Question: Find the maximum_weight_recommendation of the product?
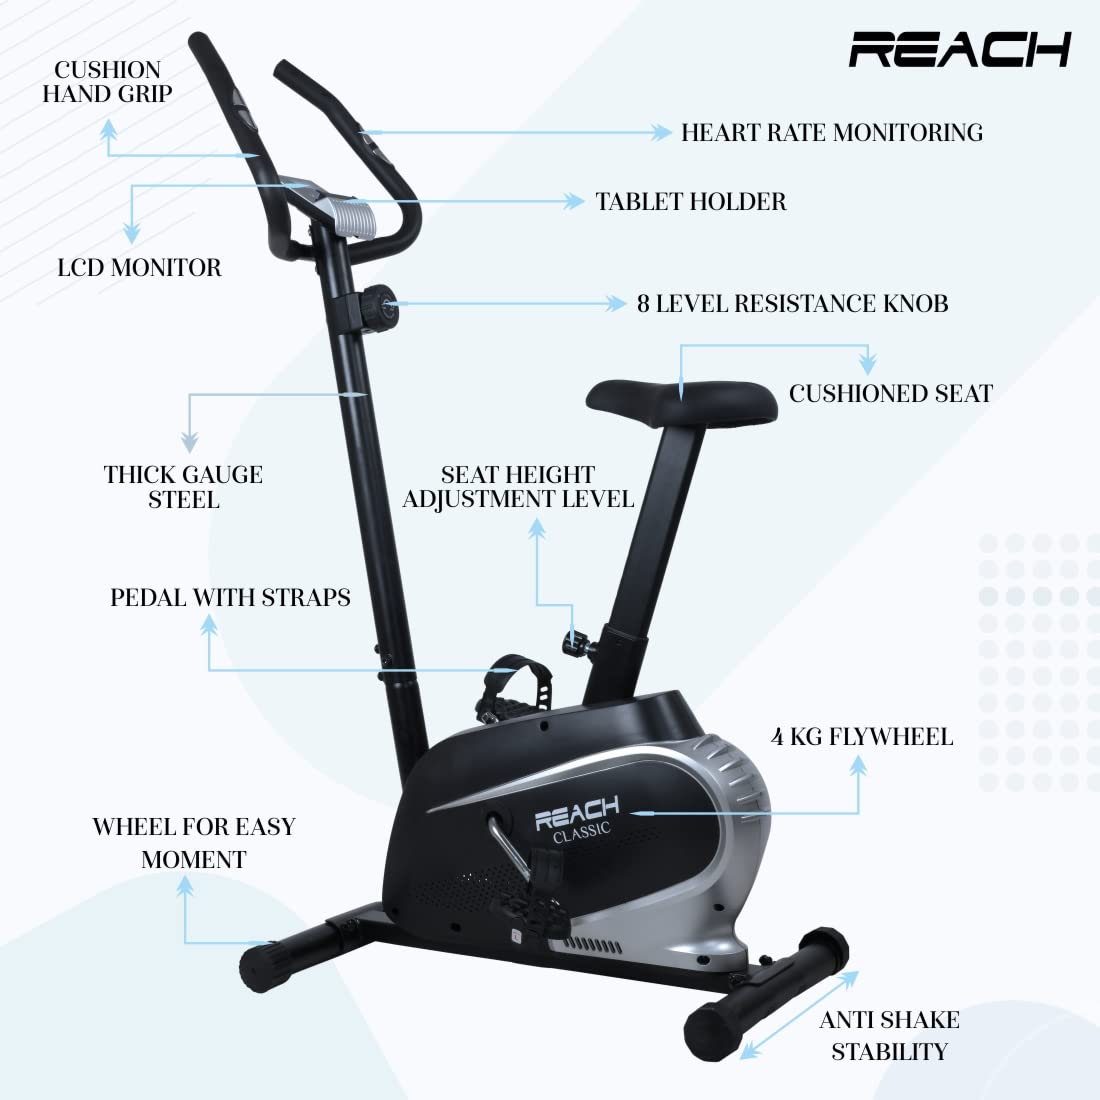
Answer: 4 kilogram